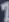
Number: 7